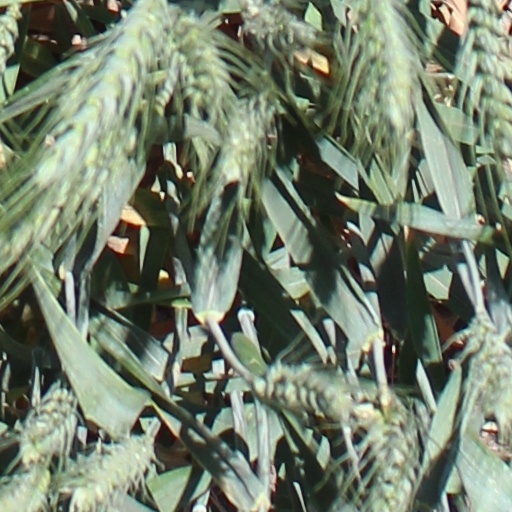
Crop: wheat